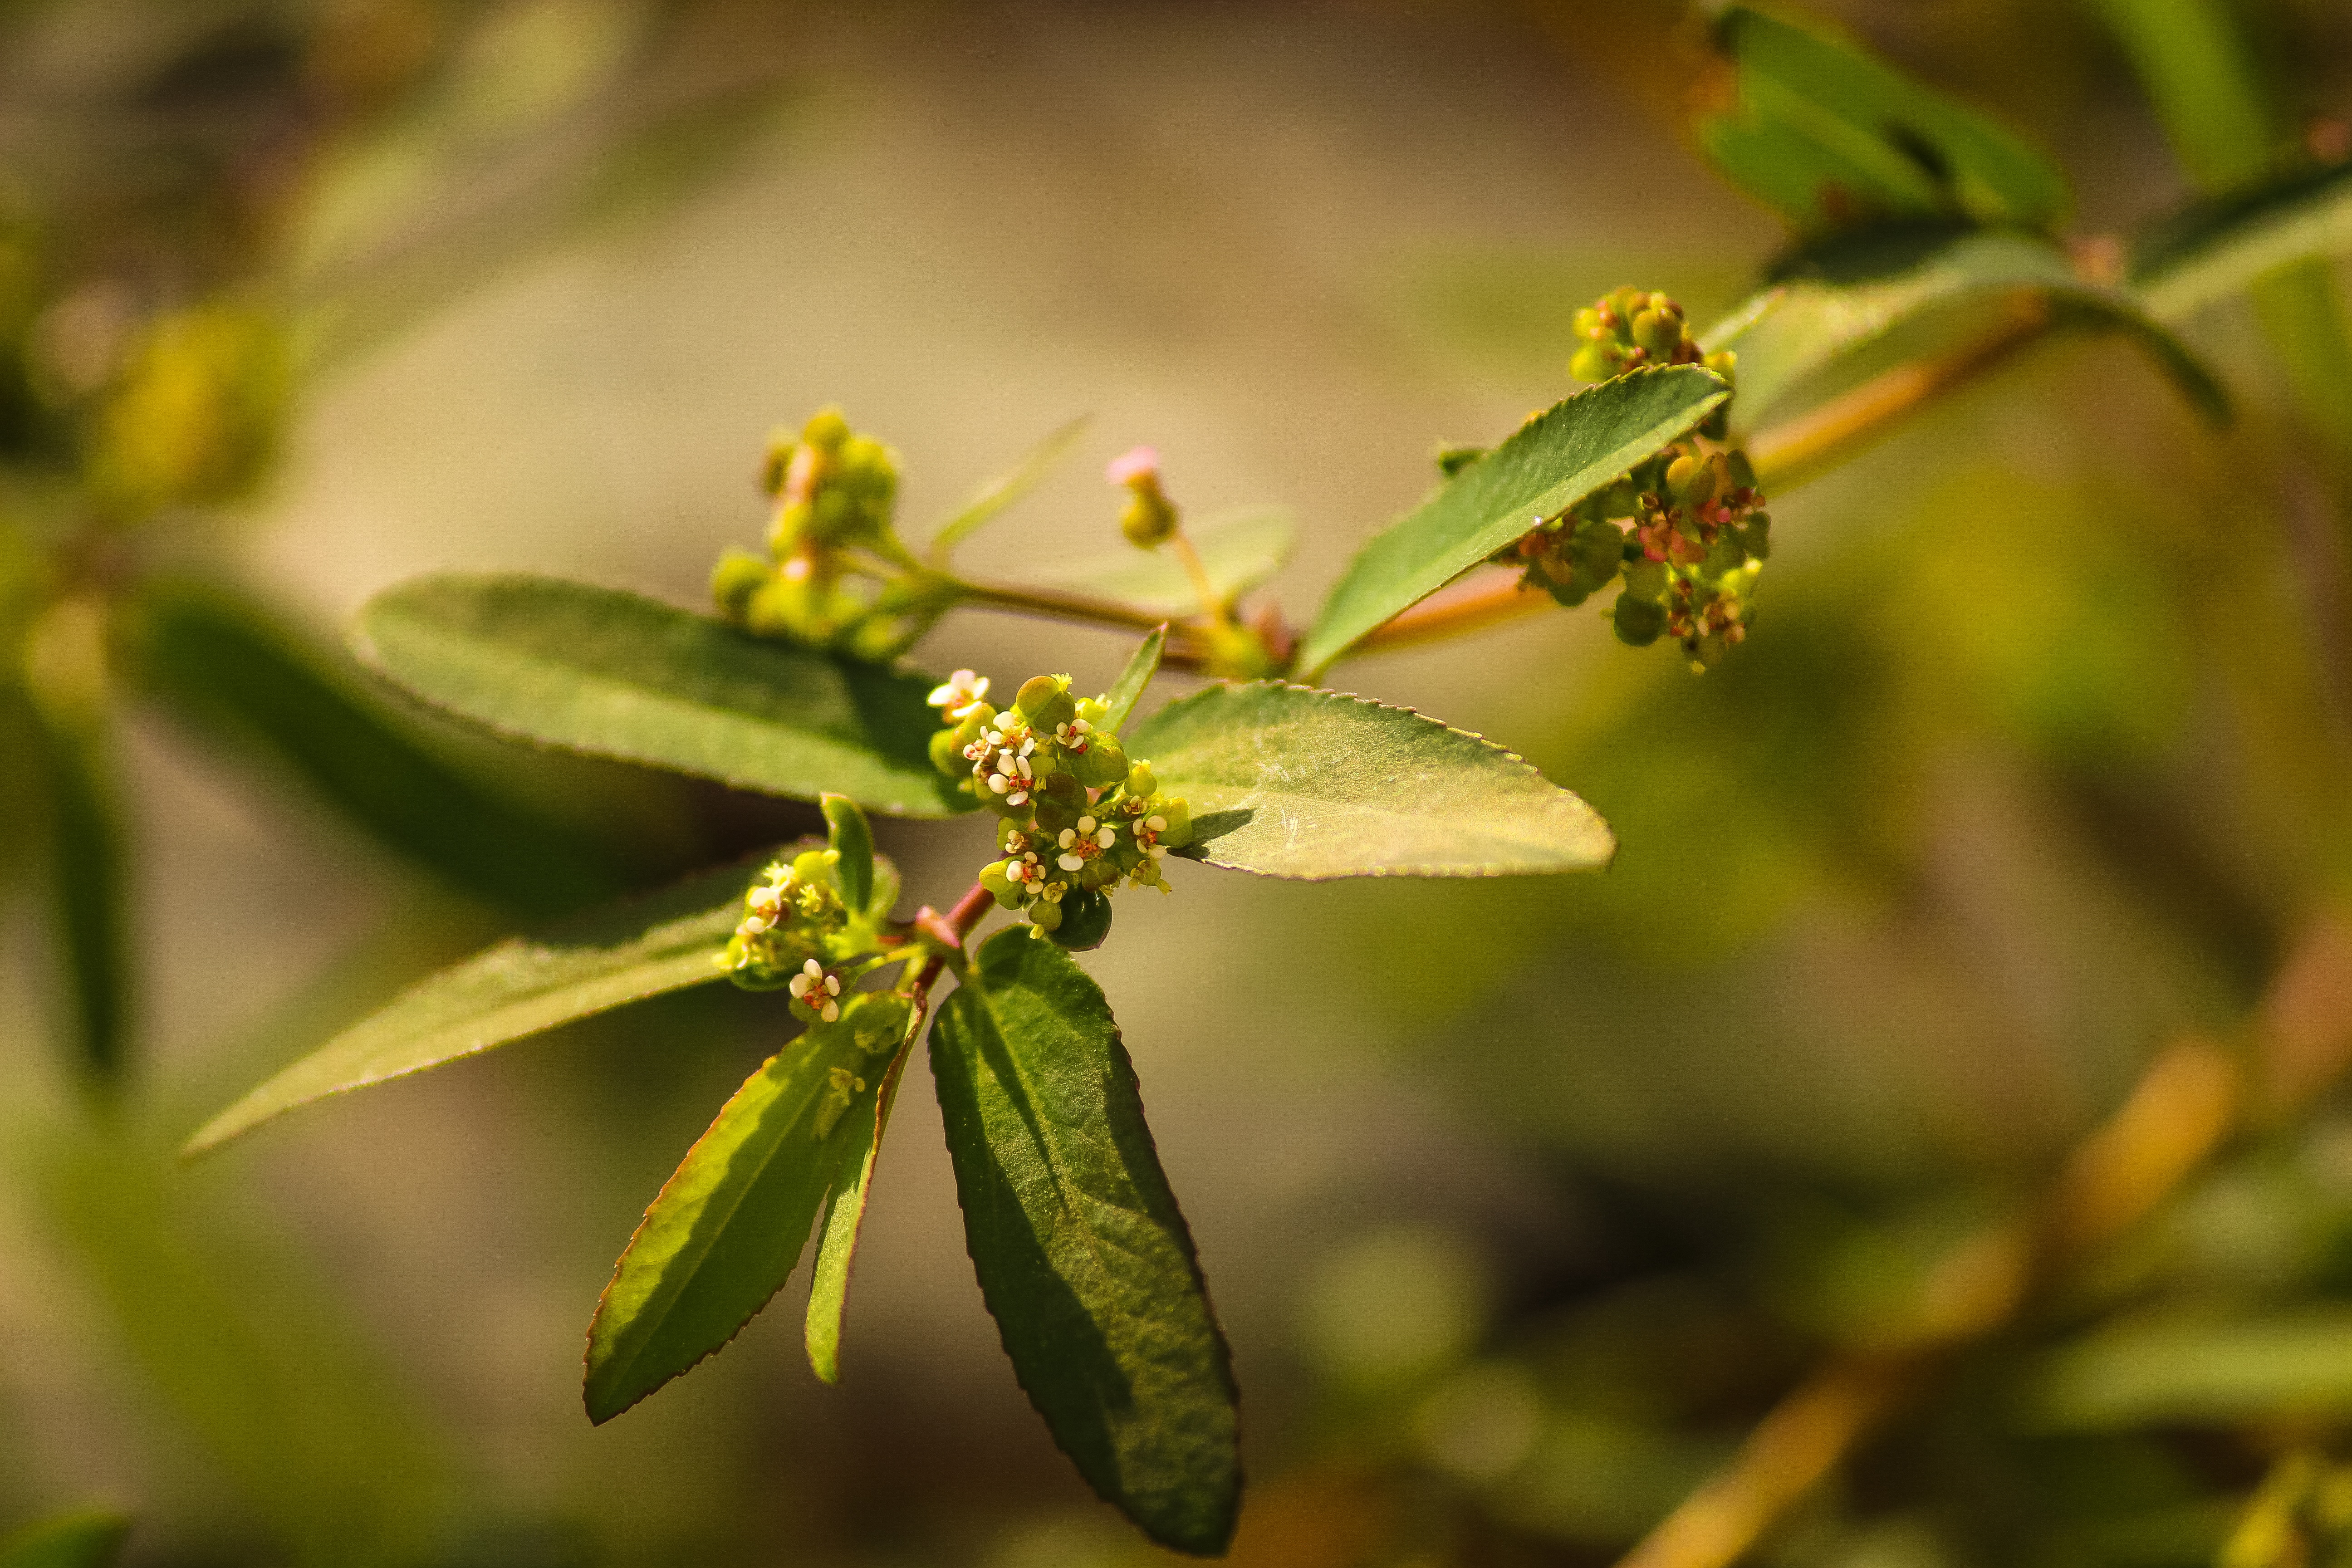
tree, nature, branch, blossom, plant, fruit, leaf, flower, food, green, produce, evergreen, autumn, botany, flora, wildflower, close up, shrub, deciduous, macro photography, flowering plant, woody plant, land plant